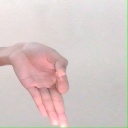
अक्षर: ज्ञ